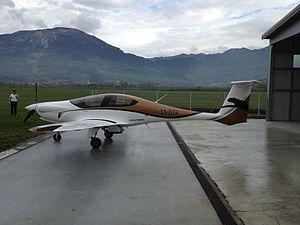
Le Pipistrel Panthera est un avion quadriplace conçu et construit par l’entreprise slovène Pipistrel.
L'aviation légère désigne l'ensemble des activités aériennes destinées aux loisirs, aux sports et au tourisme. Cela exclut en principe le travail aérien et le transport de passagers ou de fret mais, en pratique, on retrouve aussi sous ce vocable des petites activités commerciales comme la surveillance aérienne, les avions taxis, la desserte de hubs en passagers ou fret, etc. Les avions ne dépassent pas 5 700 kg et les hélicoptères 2 700 kg.